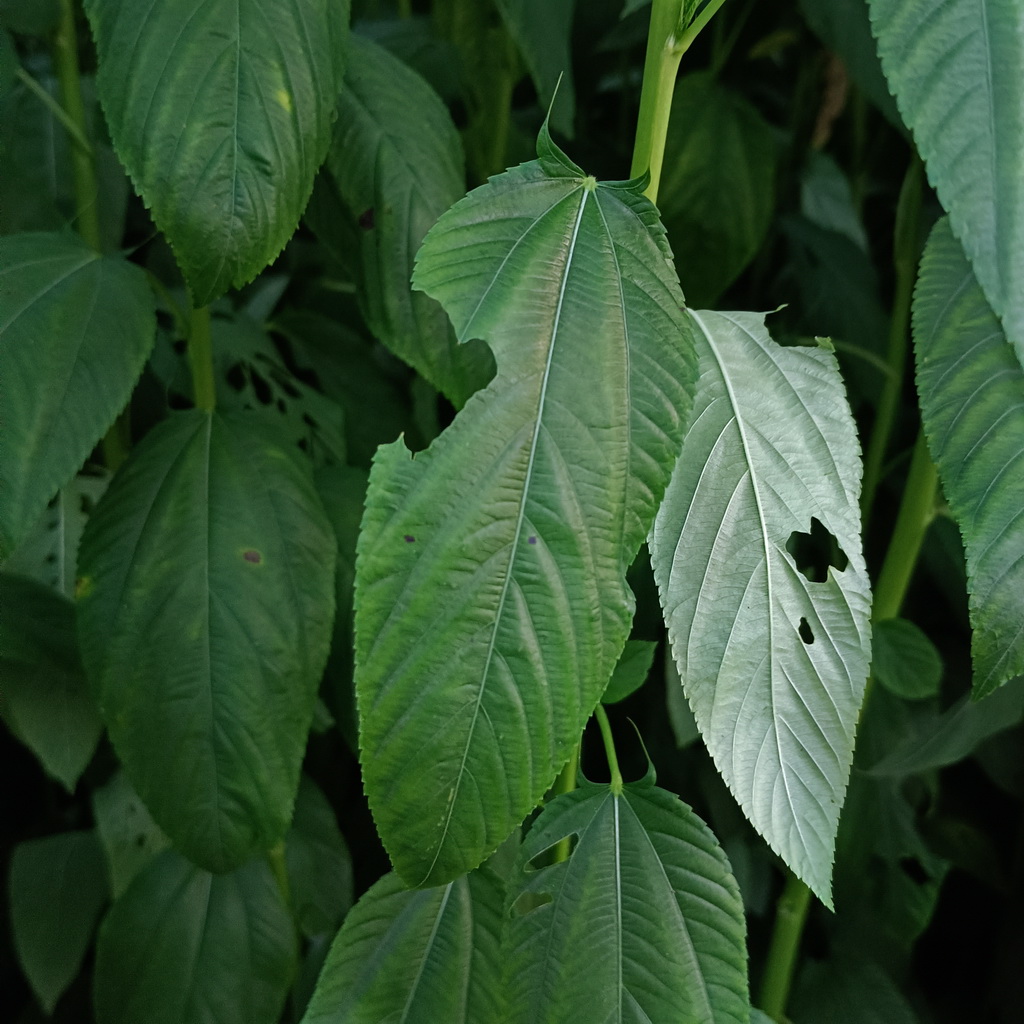
Label: Holed